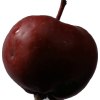
Label: Apple 18